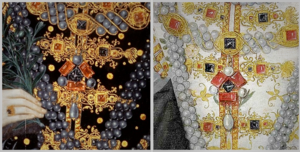
Les Trois Frères est un joyau créé à la fin du XIVème siècle et ayant appartenu à un certain nombre de personnalités, parmi lesquelles le duc Jean sans peur de Bourgogne, le banquier allemand Jakob Fugger, la reine Elisabeth I et le roi Jacques VI et Ier. Il a fait partie des joyaux de la couronne anglaise de 1551 à 1644, date à laquelle il a peut-être été vendu par Henriette-Marie, épouse de Charles Ier. Sa localisation est inconnue après 1645.